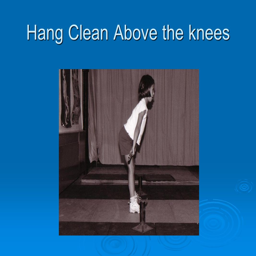
hang clean above the knees